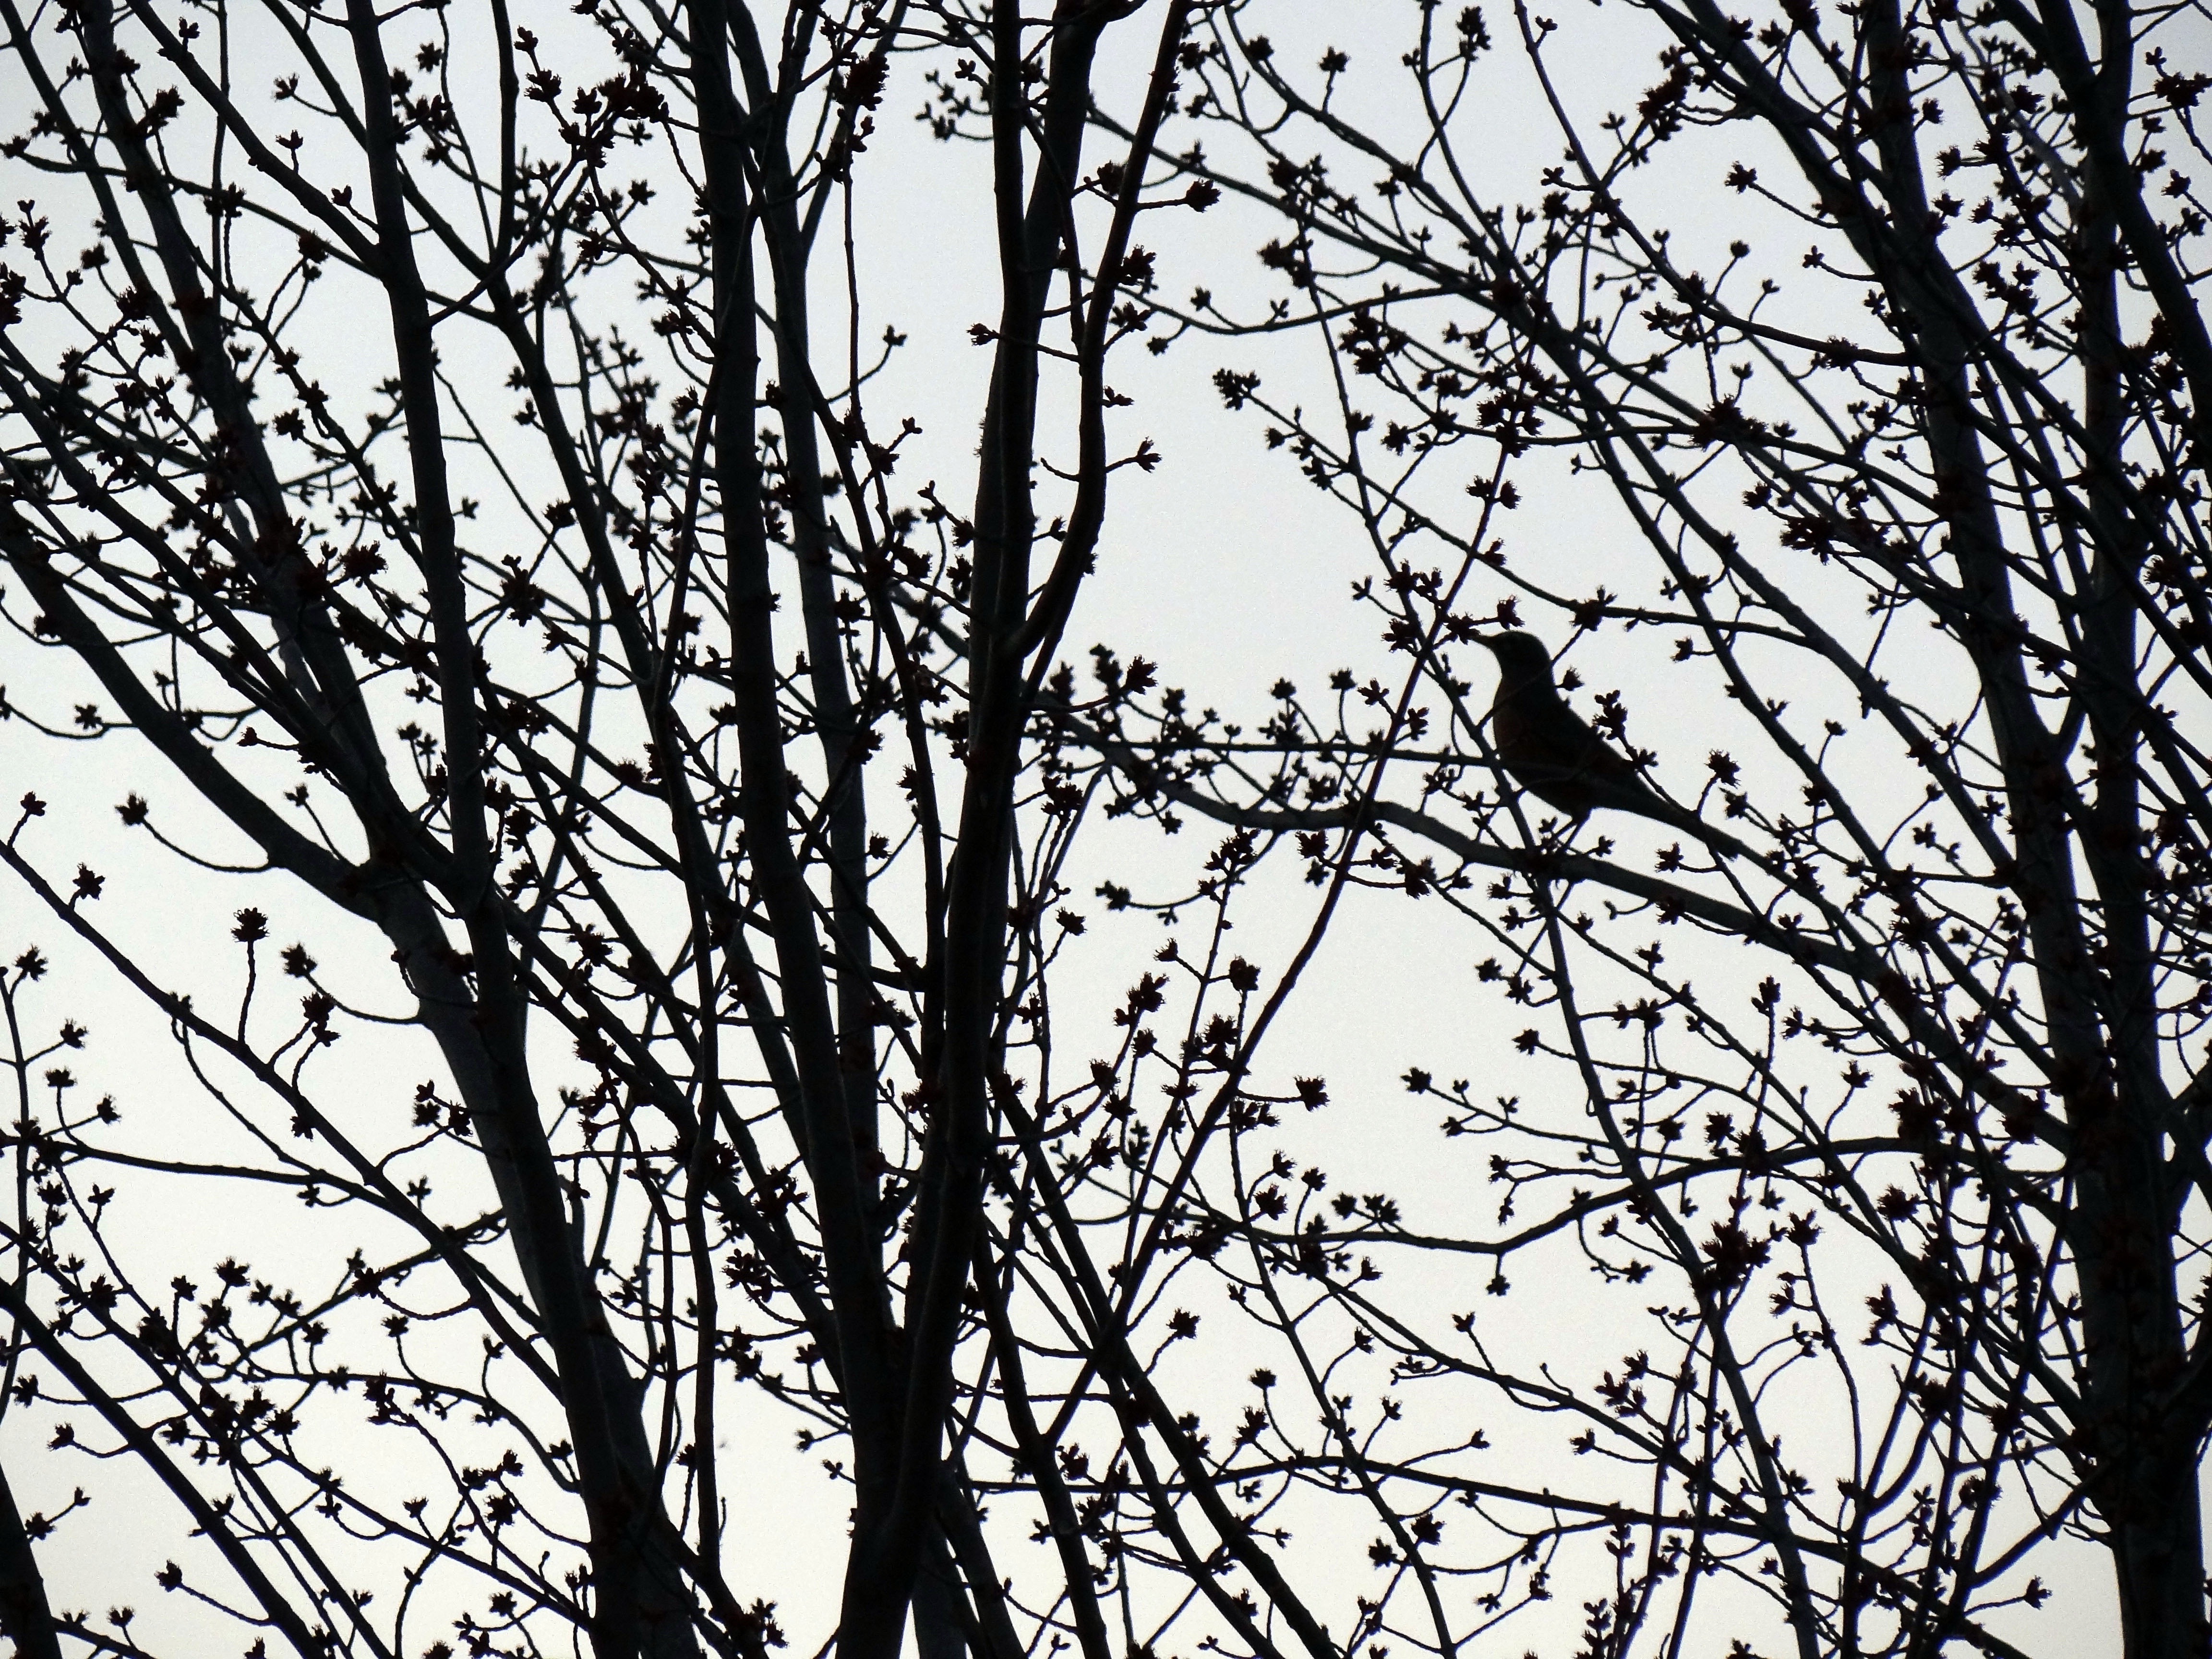
tree, branch, silhouette, bird, black and white, plant, leaf, flower, spring, monochrome, twig, against the light, monochrome photography, woody plant